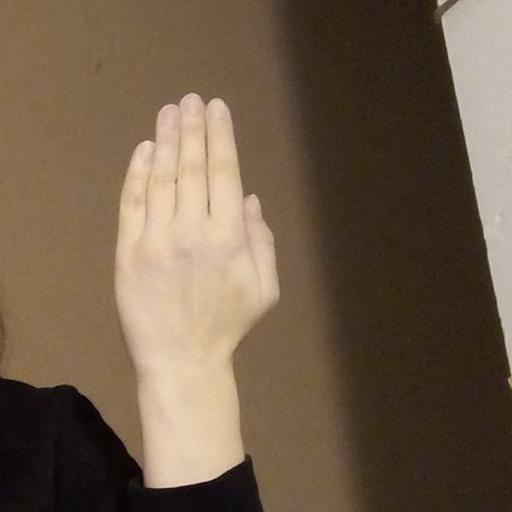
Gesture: stop_inverted